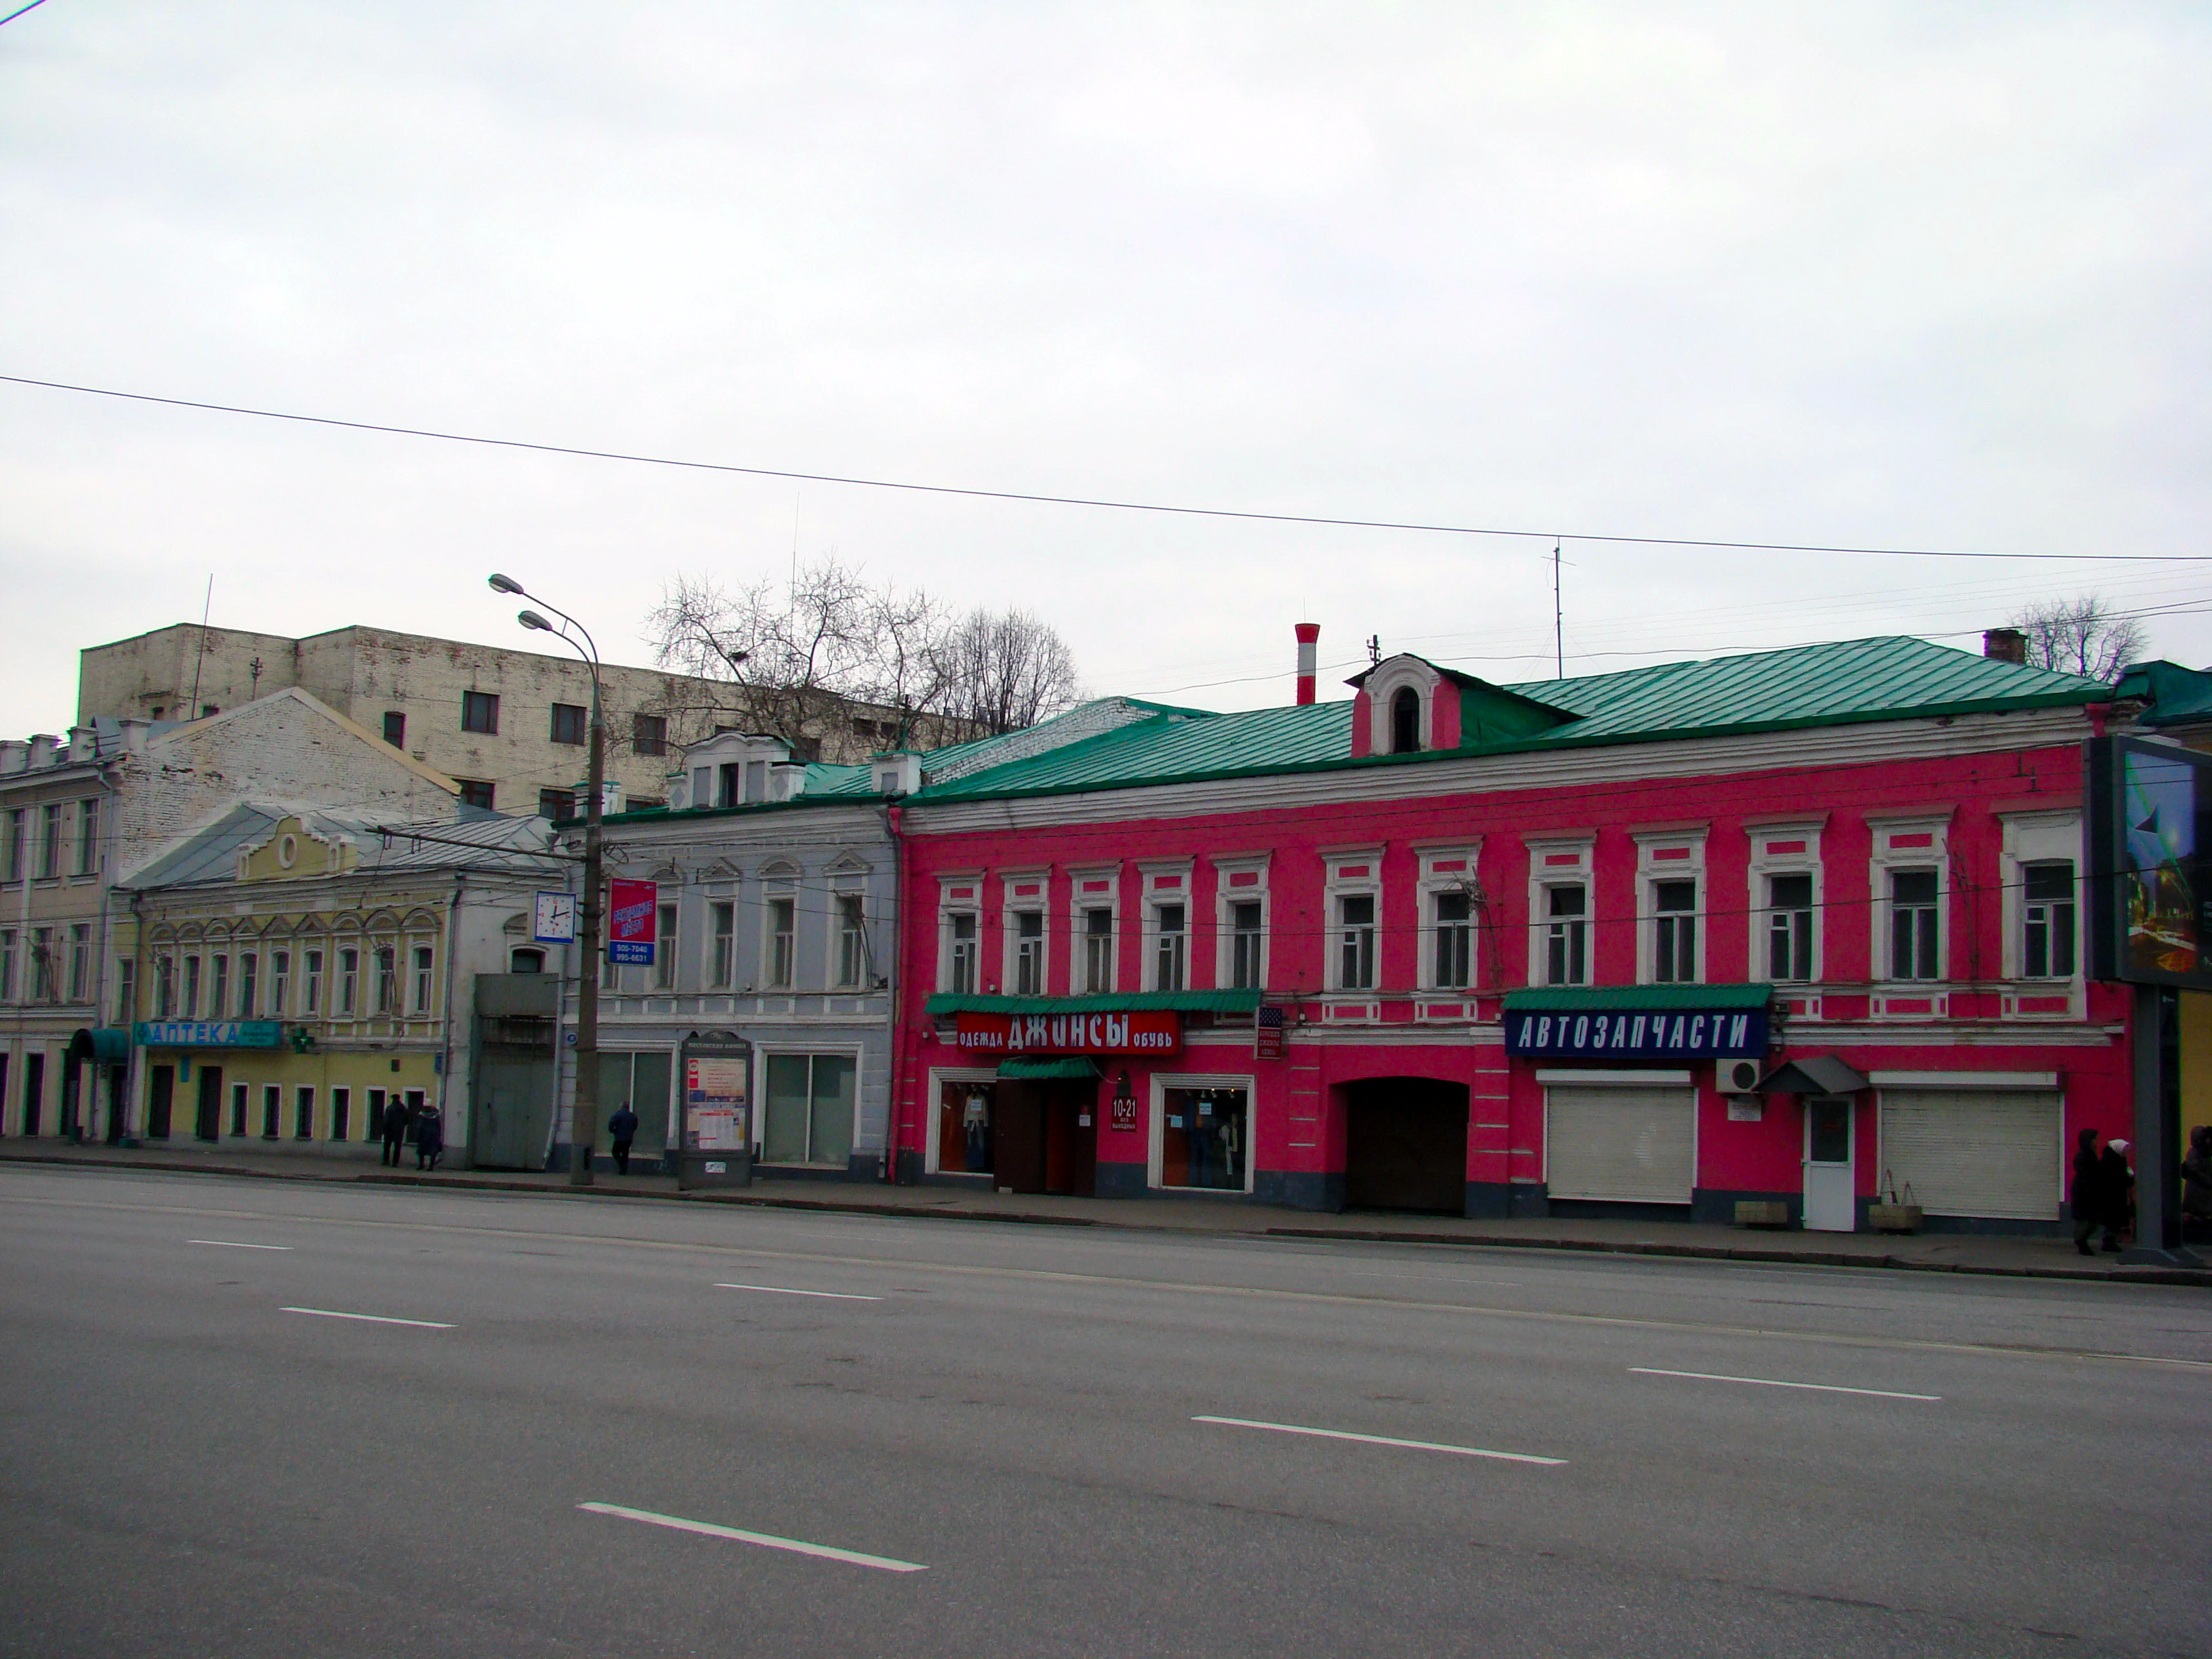
road, street, town, city, cityscape, downtown, transport, vehicle, train station, public transport, sony, moscow, russia, cityscapes, moskau, moscou, dsc, h9, dsch9, neighbourhood, urban area